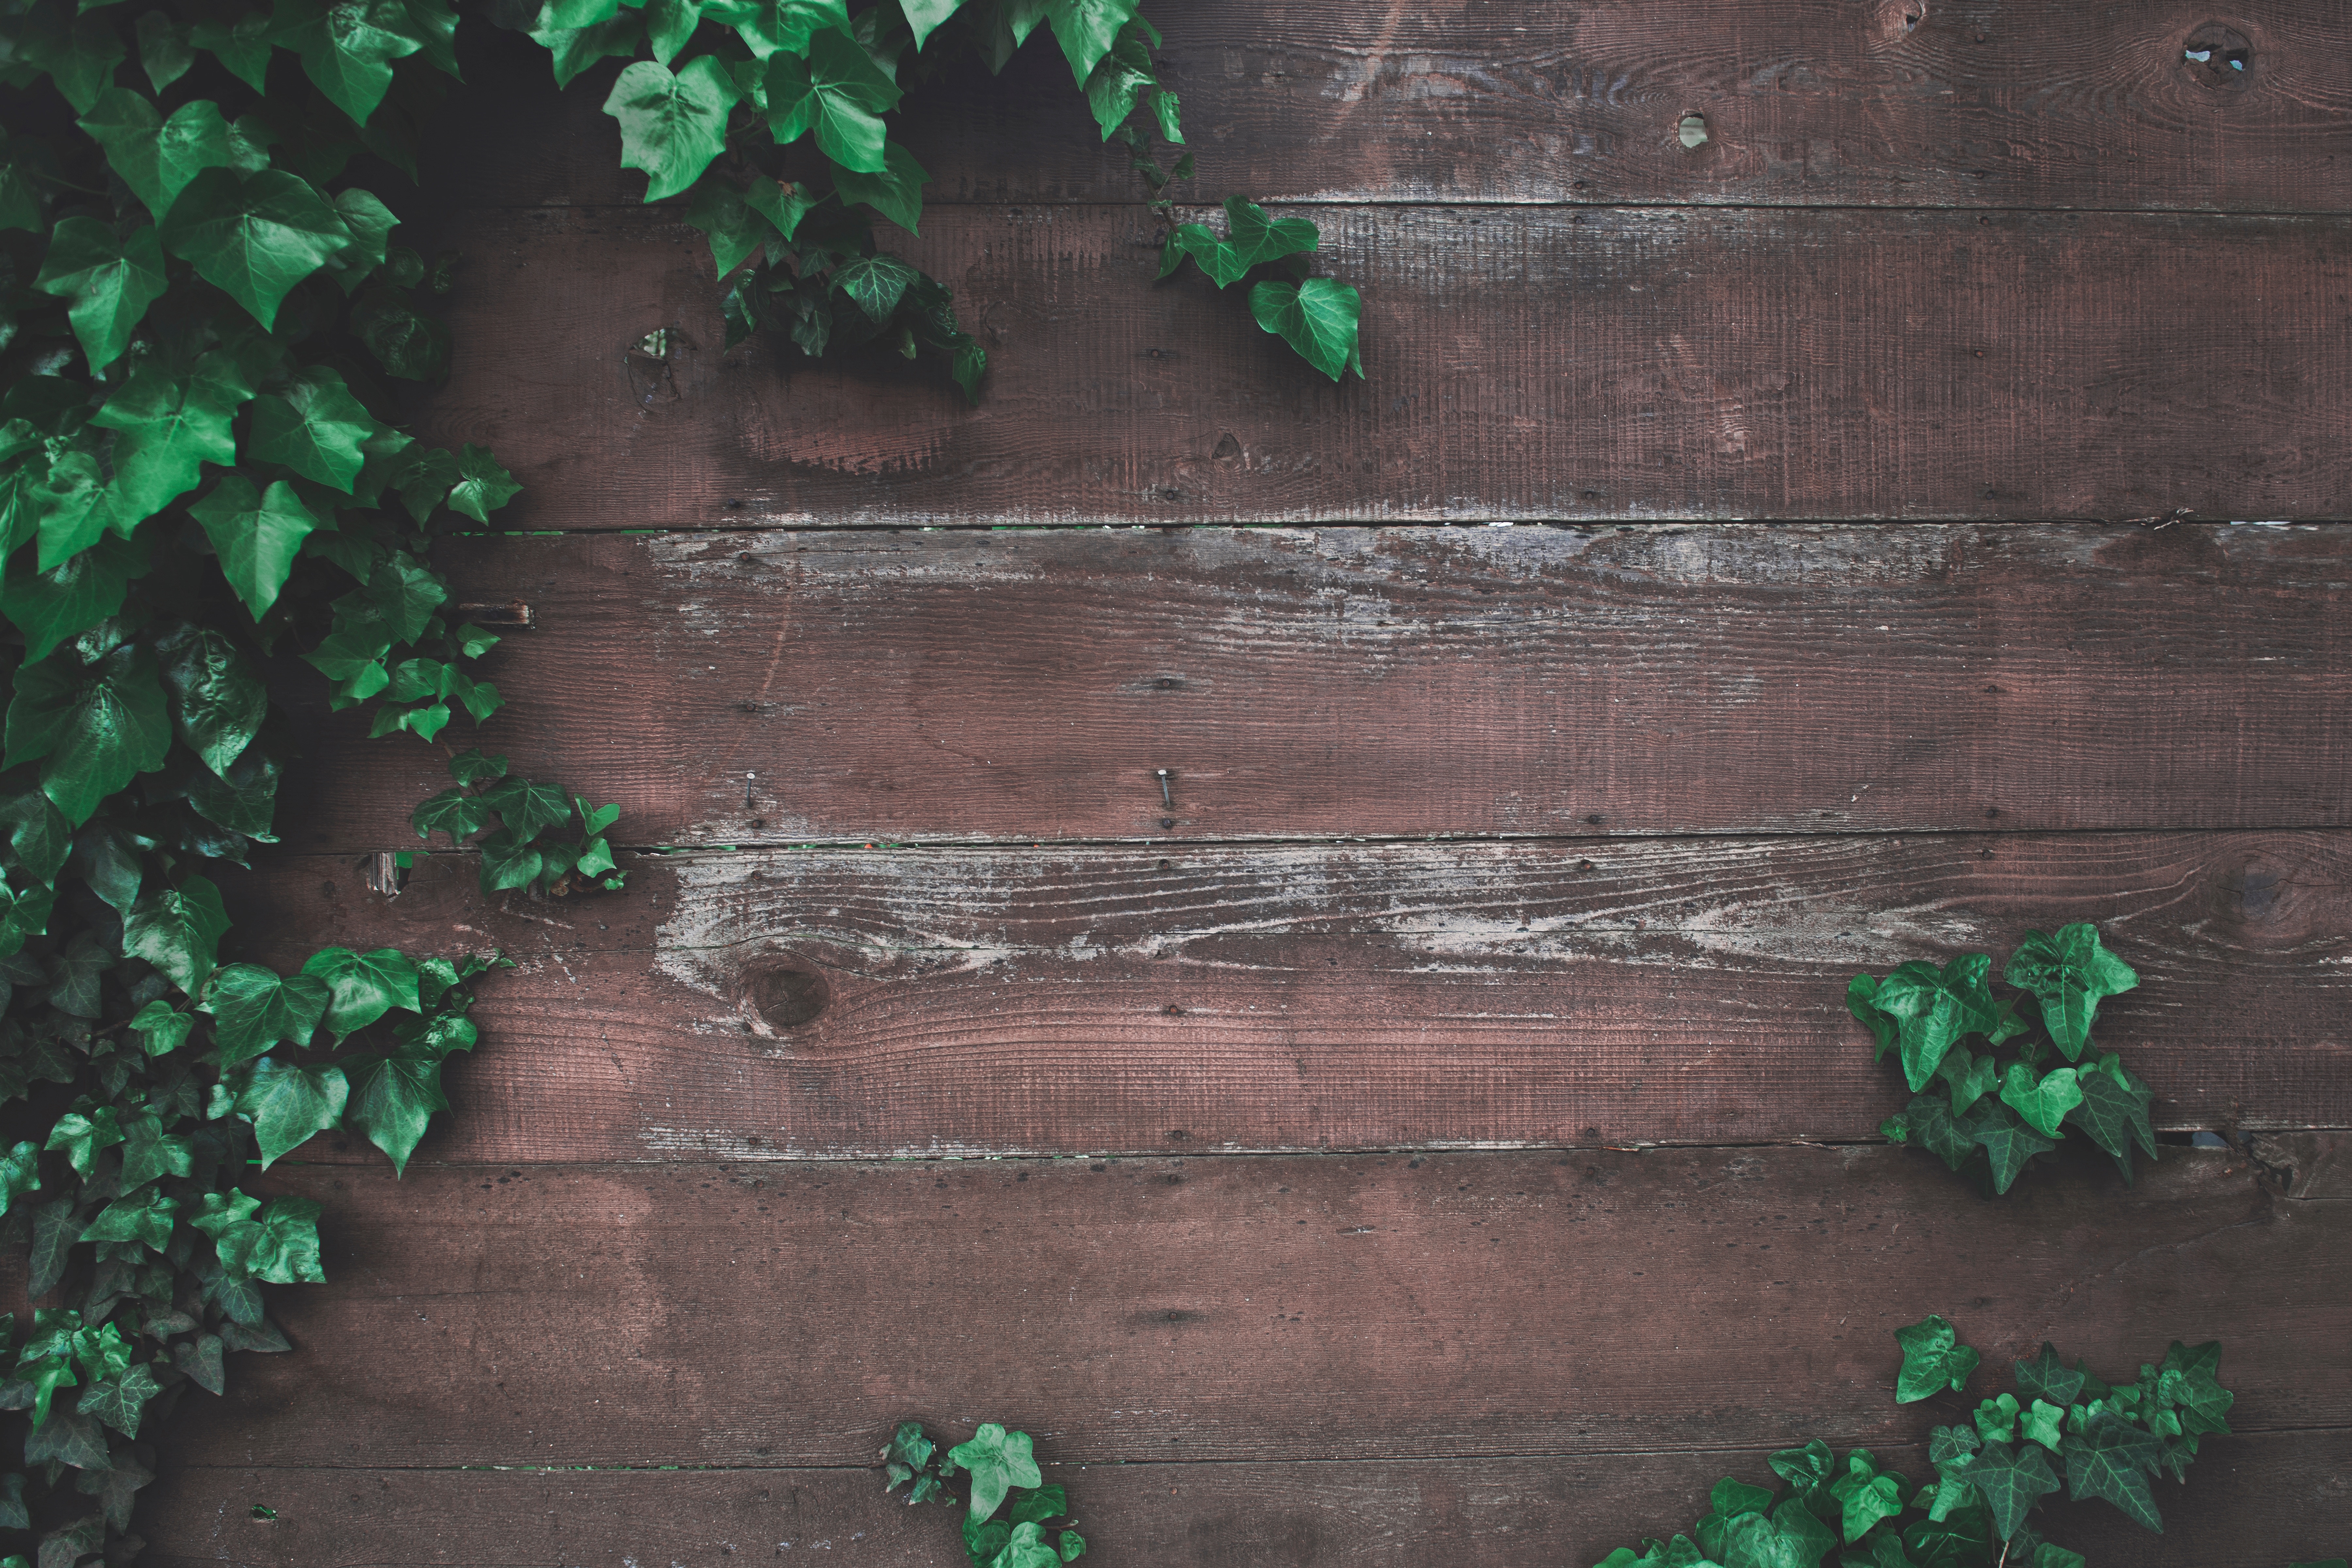
tree, grass, branch, wood, texture, leaf, flower, window, wall, green, color, ivy, soil, background, creeper